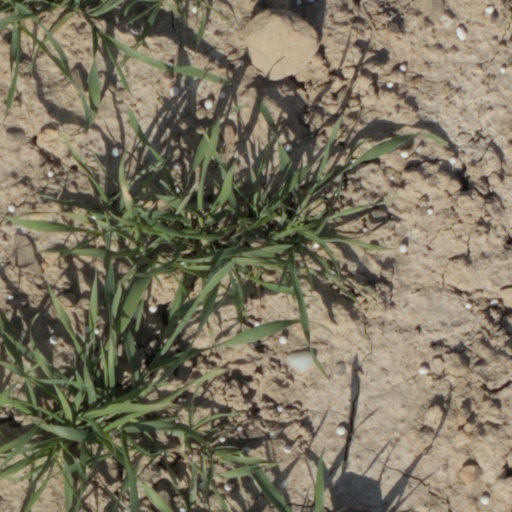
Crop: wheat